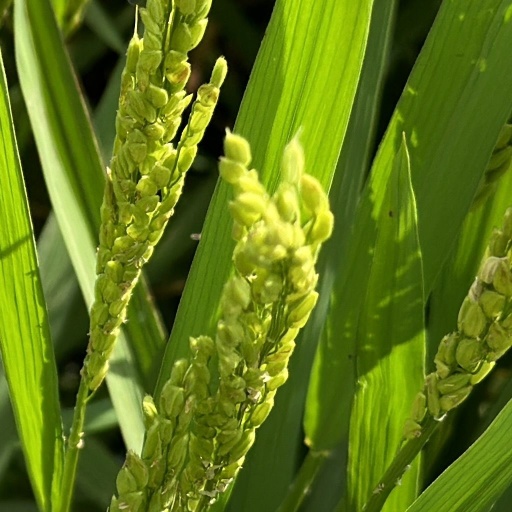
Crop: rice